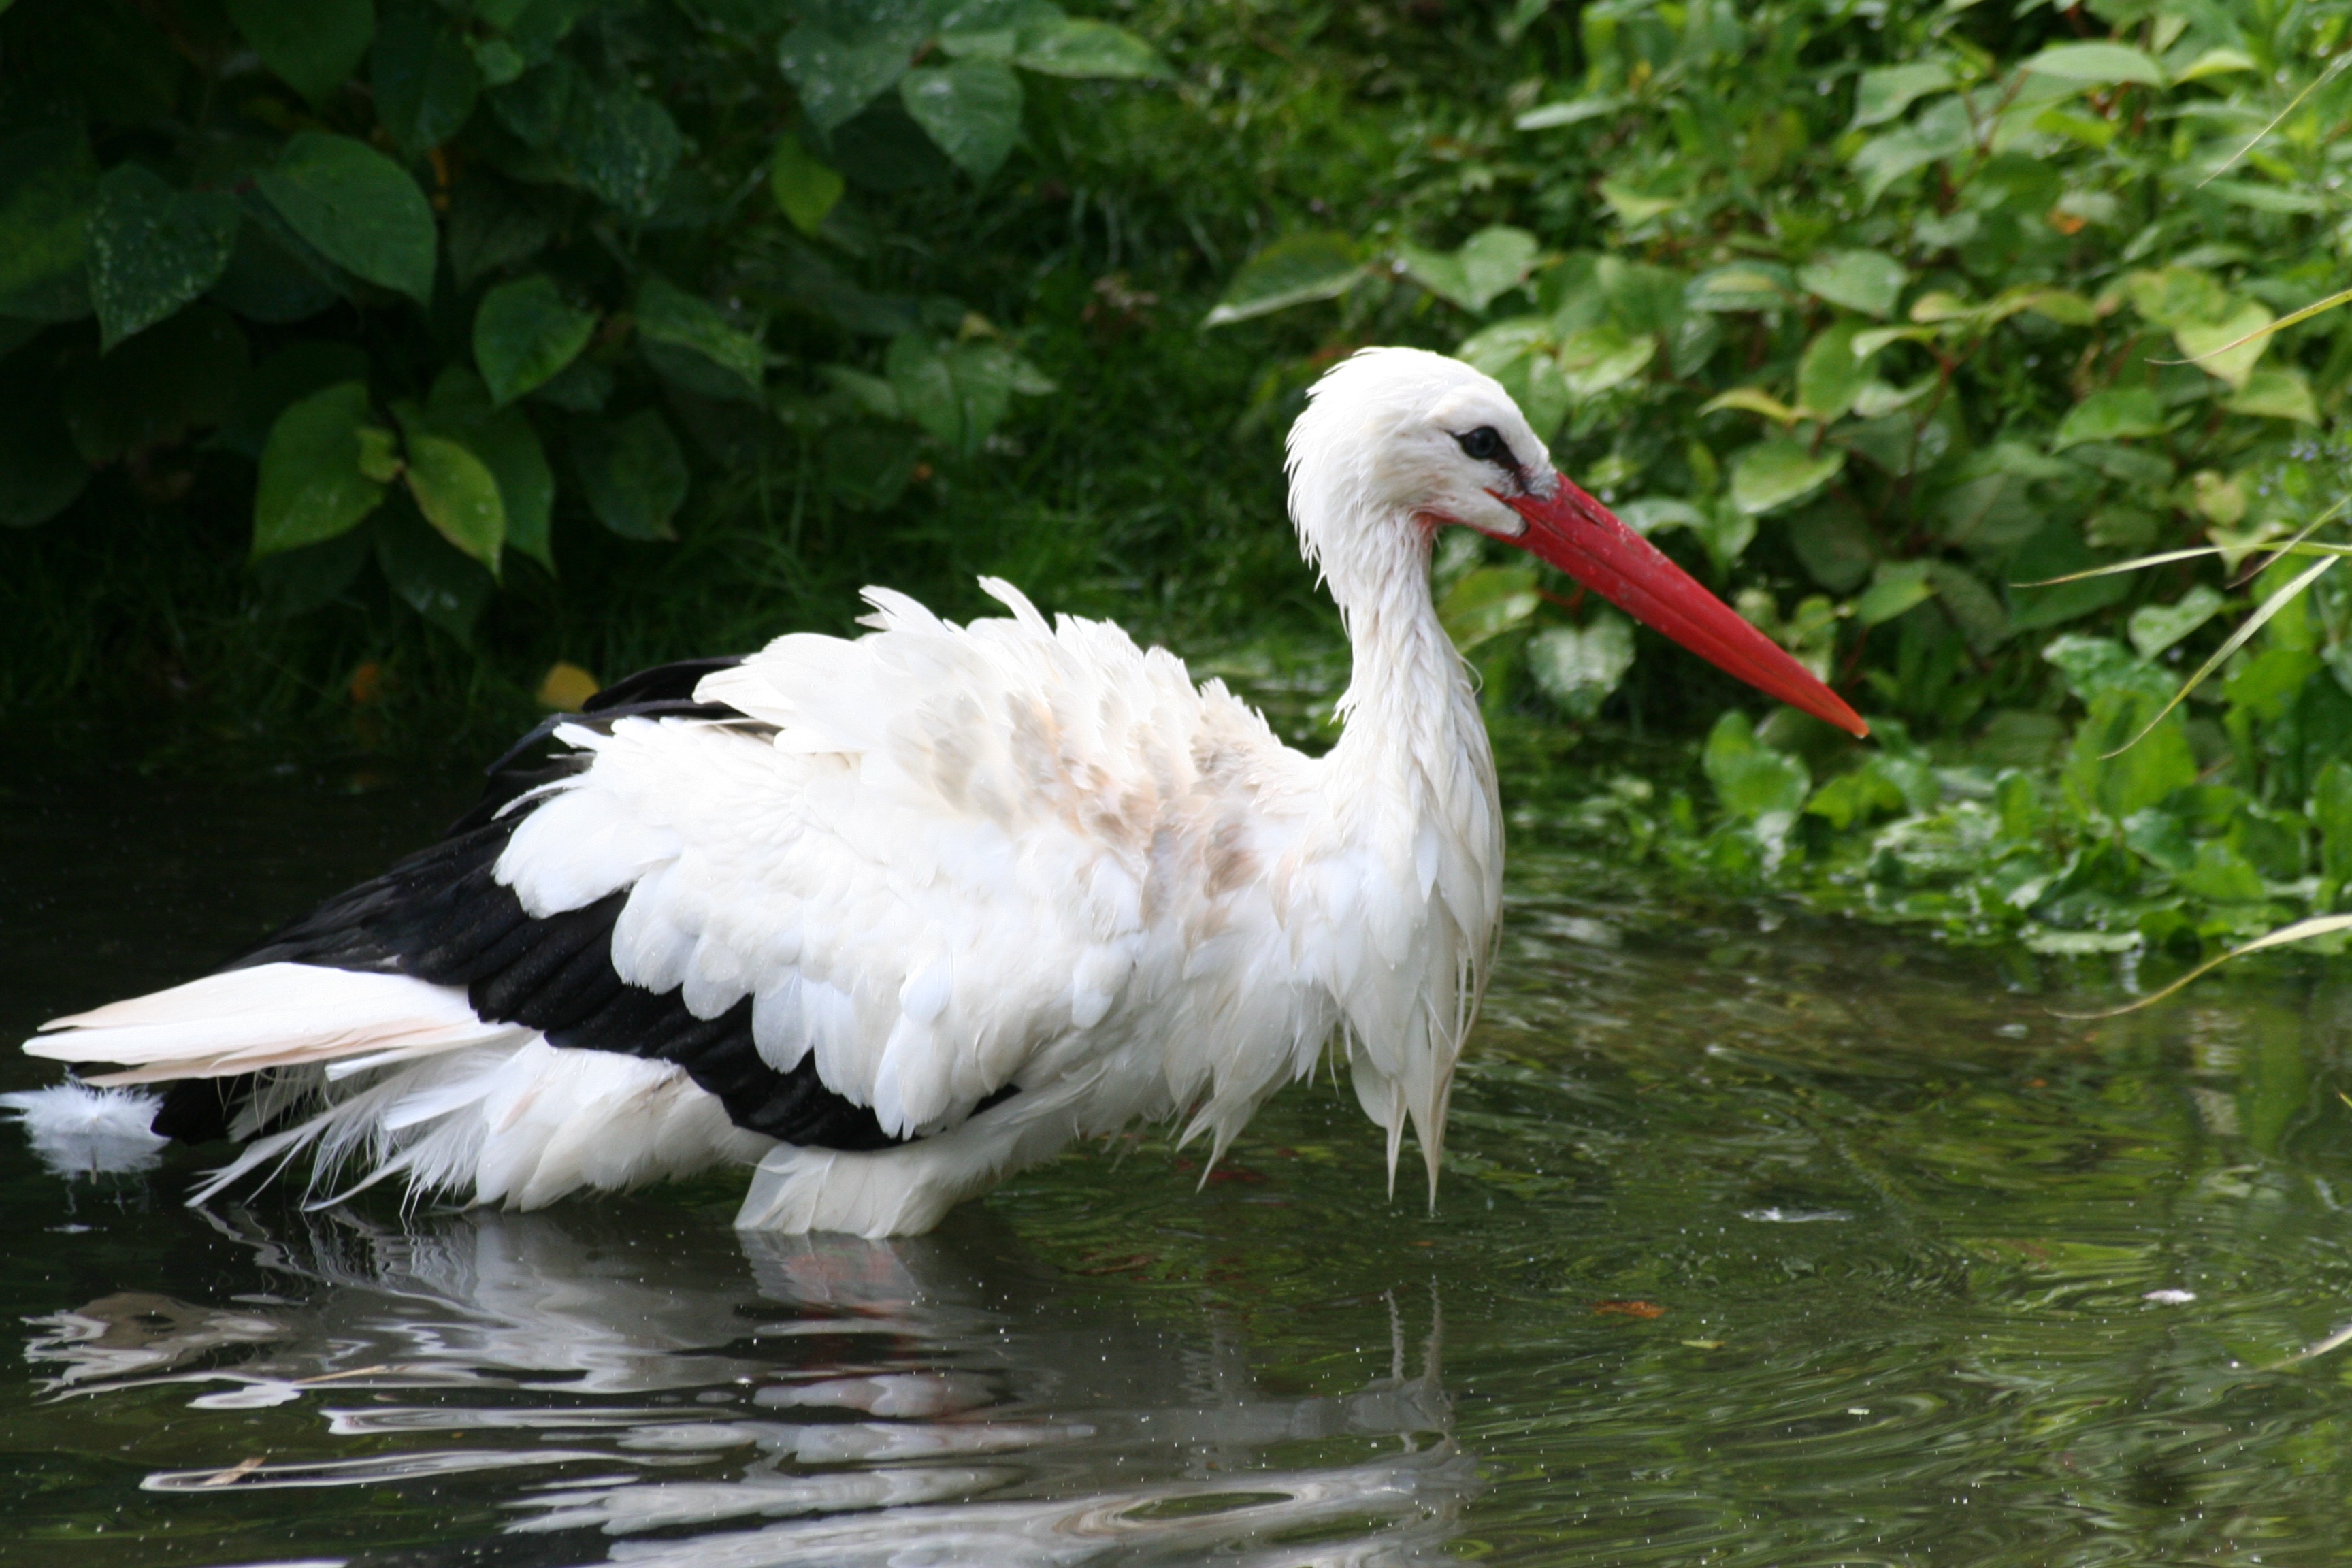
bird, wing, animal, wildlife, beak, fauna, stork, birds, vertebrate, eastern, ibis, white stork, stork's nest, large beak, ciconiiformes